Pacific Coastal Airlines

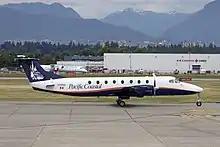
Pacific Coastal Beechcraft 1900C

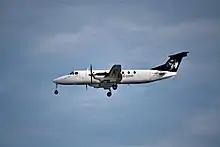
Pacific Coastal Beechcraft 1900C landing at Vancouver International Airport

As of July 2024, Pacific Coastal Airlines operates services to the following 18 destinations in British Columbia: